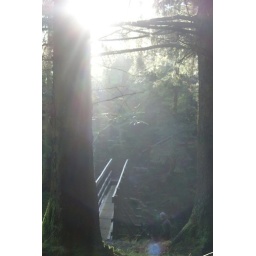
Dawnlight , bridge and the man in the hat in Hafren Forest